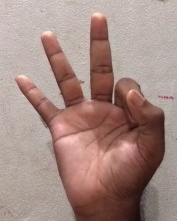
ASL sign: 9